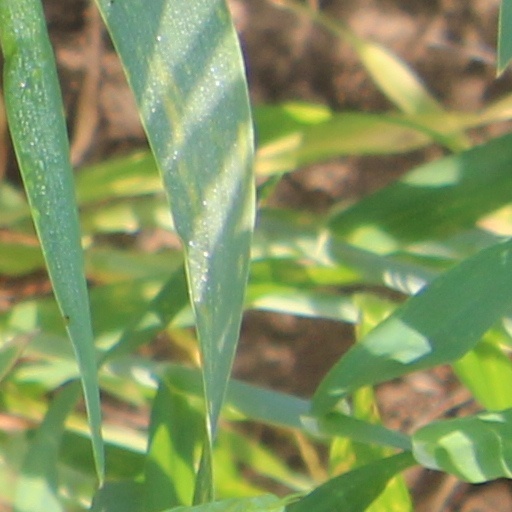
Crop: wheat